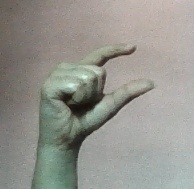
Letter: dal